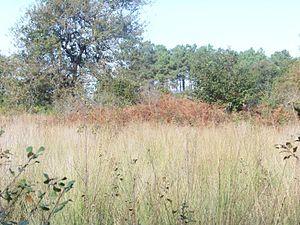
Tertres funéraires d'Arboucave
Arboucave est une commune du Sud-Ouest de la France, située dans le département des Landes.
Cet article recense les monuments historiques des Landes, en France.